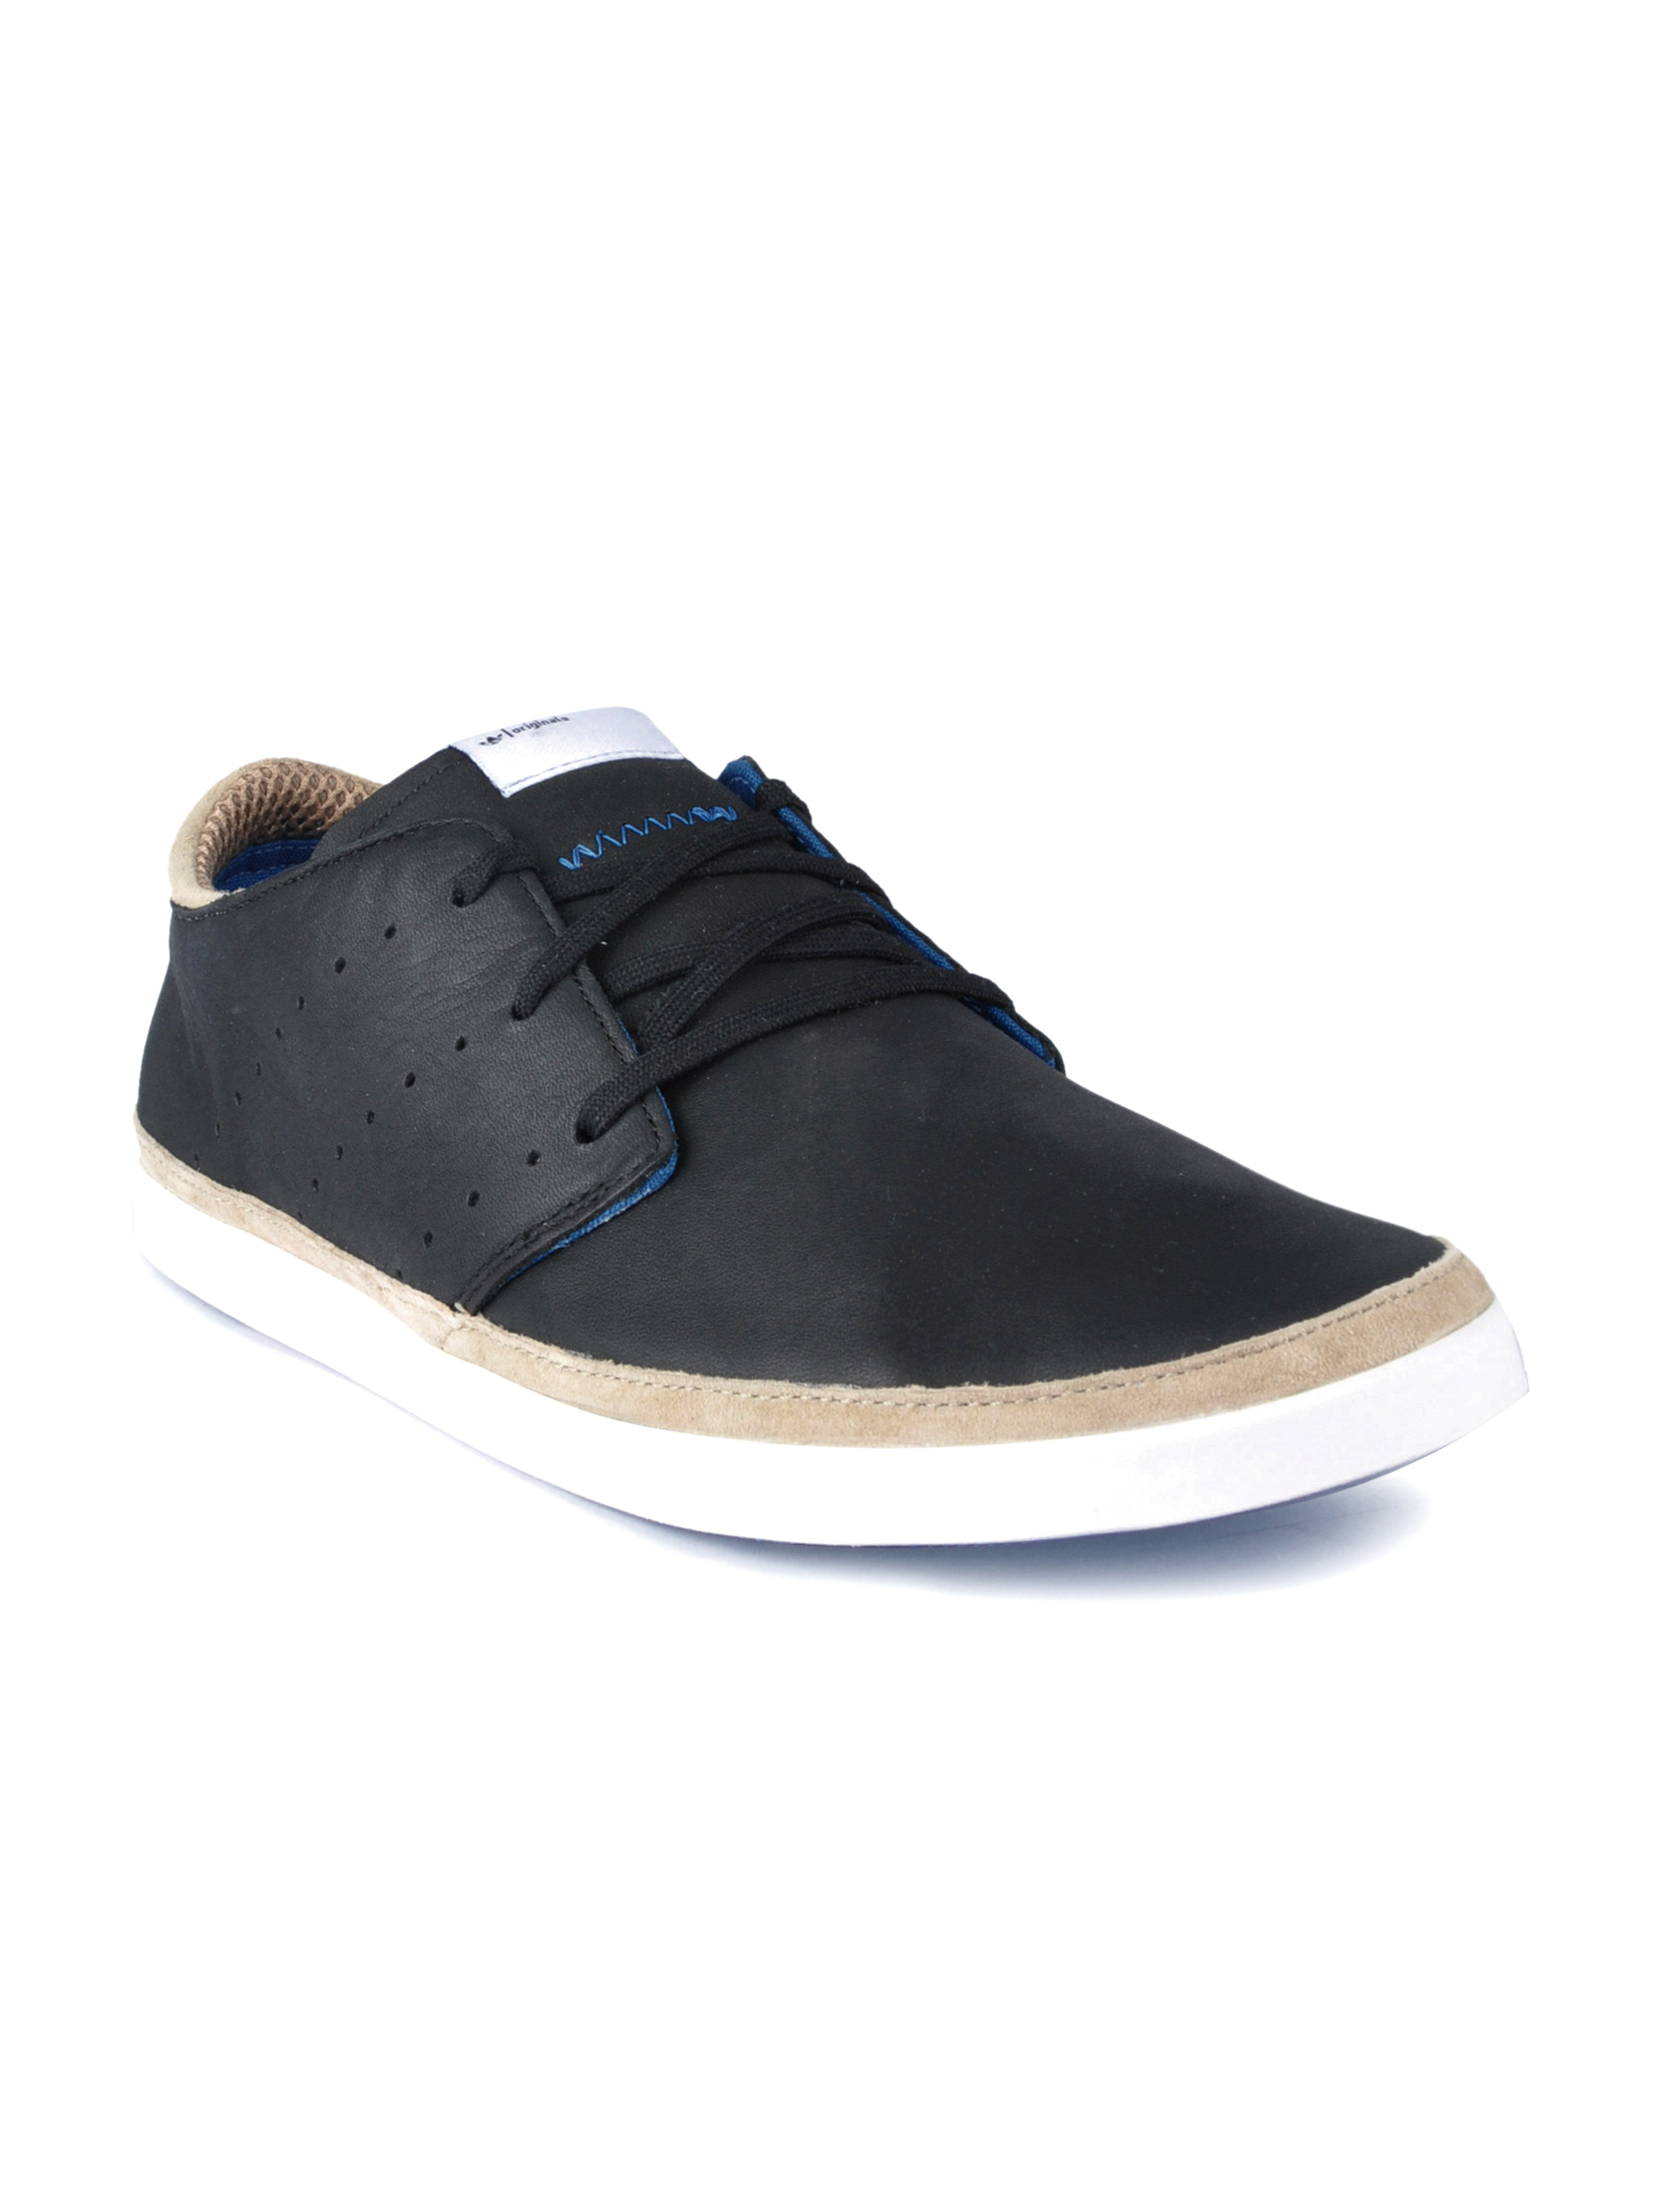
ADIDAS Originals Men Chord Black Casual Shoes
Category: Footwear / Shoes / Casual Shoes
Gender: Men
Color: Black
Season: Fall 2011
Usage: Casual